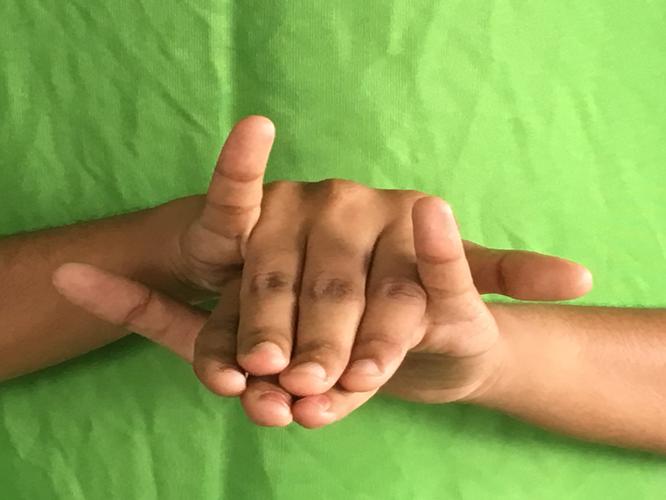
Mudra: Varaha
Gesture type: double_hand